Vecauce Manor

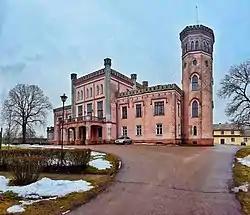

Vecauce Manor, also known as Auce Manor, is a manor house near the town of Auce in the Vecauce Parish of Dobele Municipality in the Semigallia region of Latvia originally designed by Friedrich August Stüler for Count Johan Friedrich von Medem and constructed between 1839 and 1843. Since 1920, the building has been used for education purposes and is currently run by the Latvia University of Life Sciences and Technologies.